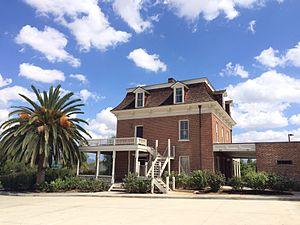
Ceci est la liste des lieux historiques inscrits sur le registre national dans le comté de San Bernardino en Californie.